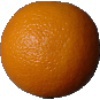
Label: Orange 1